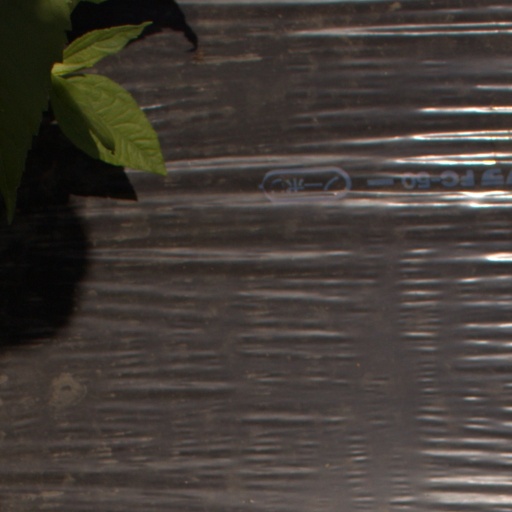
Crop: Jerusalem artichoke